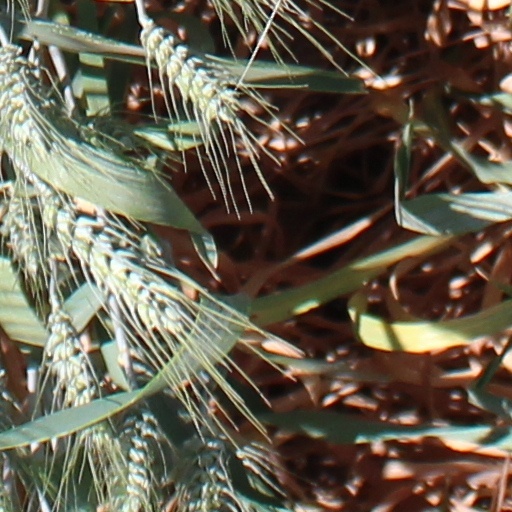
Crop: wheat